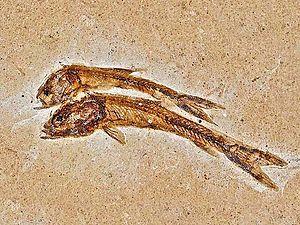
Dastilbe est un genre éteint de poissons osseux de l’ordre des Gonorynchiformes. Il vivait lors de l’Aptien et a été décrit par David Starr Jordan en 1910. Son espèce type est Dastilbe crandalli.